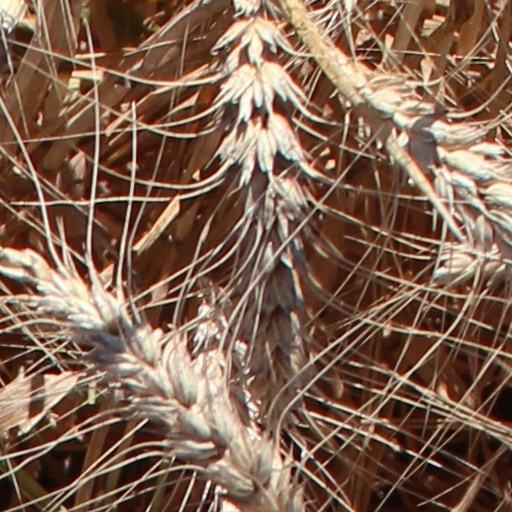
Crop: wheat